Ocean Parkway (Brooklyn)

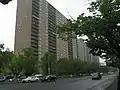
High-rise buildings on Ocean Parkway. In the foreground is the parkway's main road, flanked by trees.

Shortly after the parkway was completed, Brooklyn's park commissioners voted to allocate funding for water mains under the parkway. The water mains were approximately long and supplied water from Prospect Park to neighborhoods further south. To preserve the parkway's appearance, state legislators passed a law in 1881, which banned the construction of steam railroads and streetcar lines with level crossings on Ocean Parkway. The parkway also could not be raised or lowered to make way for railroads. The Ocean Parkway Transit Company proposed constructing a streetcar line along the parkway's eastern service road in 1888, though the plans elicited protests and were not approved. Other companies had similar problems constructing streetcar lines across the parkway. The Nassau Electric Railroad was banned from installing streetcar tracks across the boulevard in the 1890s, even though two streetcar lines had already built tracks across the parkway. In another case, an underpass had to be built under the parkway for the Church Avenue streetcar line; this was the only streetcar tunnel in Brooklyn.